Ferydoon Zandi

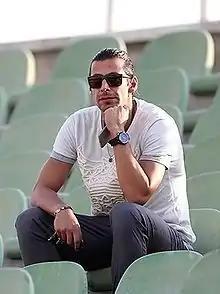
Zandi in Saipa training in 2015

Ferydoon Zandi (born 26 April 1979) is an Iranian retired professional footballer.